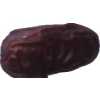
Label: dates